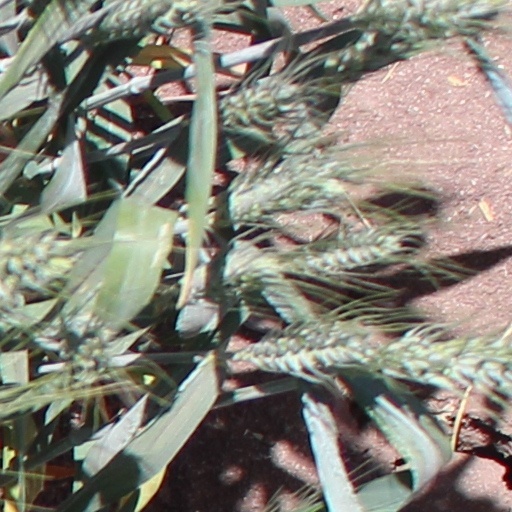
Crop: wheat